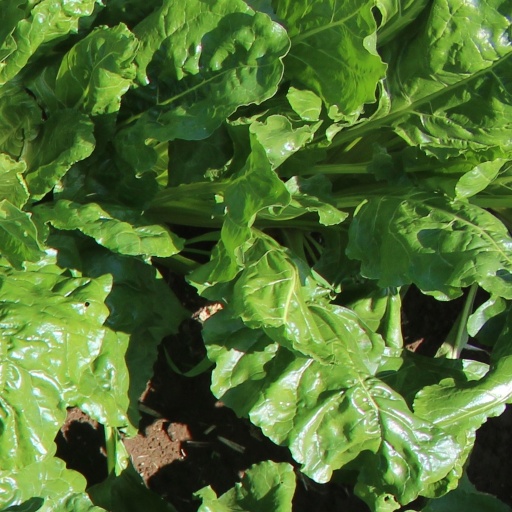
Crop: sugar beet